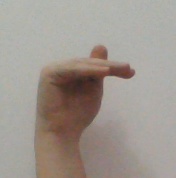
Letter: khaa